Pebble

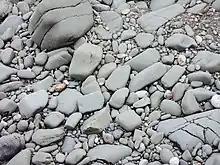
Differently sized rocks and pebbles on a beach in northern England

Beach pebbles form gradually over time as the ocean water washes over loose rock particles. The result is a smooth, rounded appearance. The typical size range is from 2 mm to 50 mm. The colors range from translucent white to black, and include shades of yellow, brown, red and green. Some of the more plentiful pebble beaches are along the coast of the Pacific Ocean, beginning in Canada and extending down to the tip of South America in Argentina. Other pebble beaches are in northern Europe (particularly on the beaches of the Norwegian Sea), along the coast of the U.K. and Ireland, on the shores of Australia, and around the islands of Indonesia and Japan.